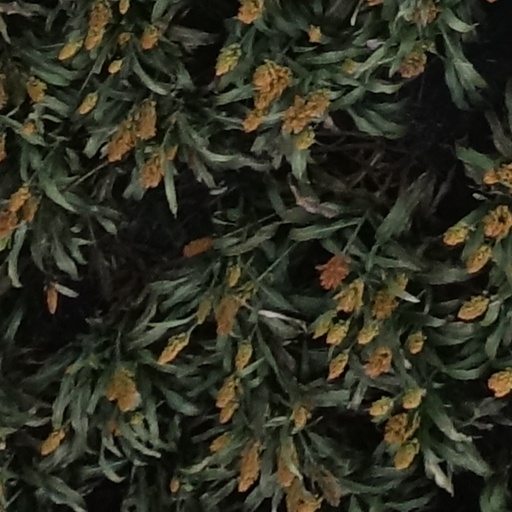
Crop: sorghum